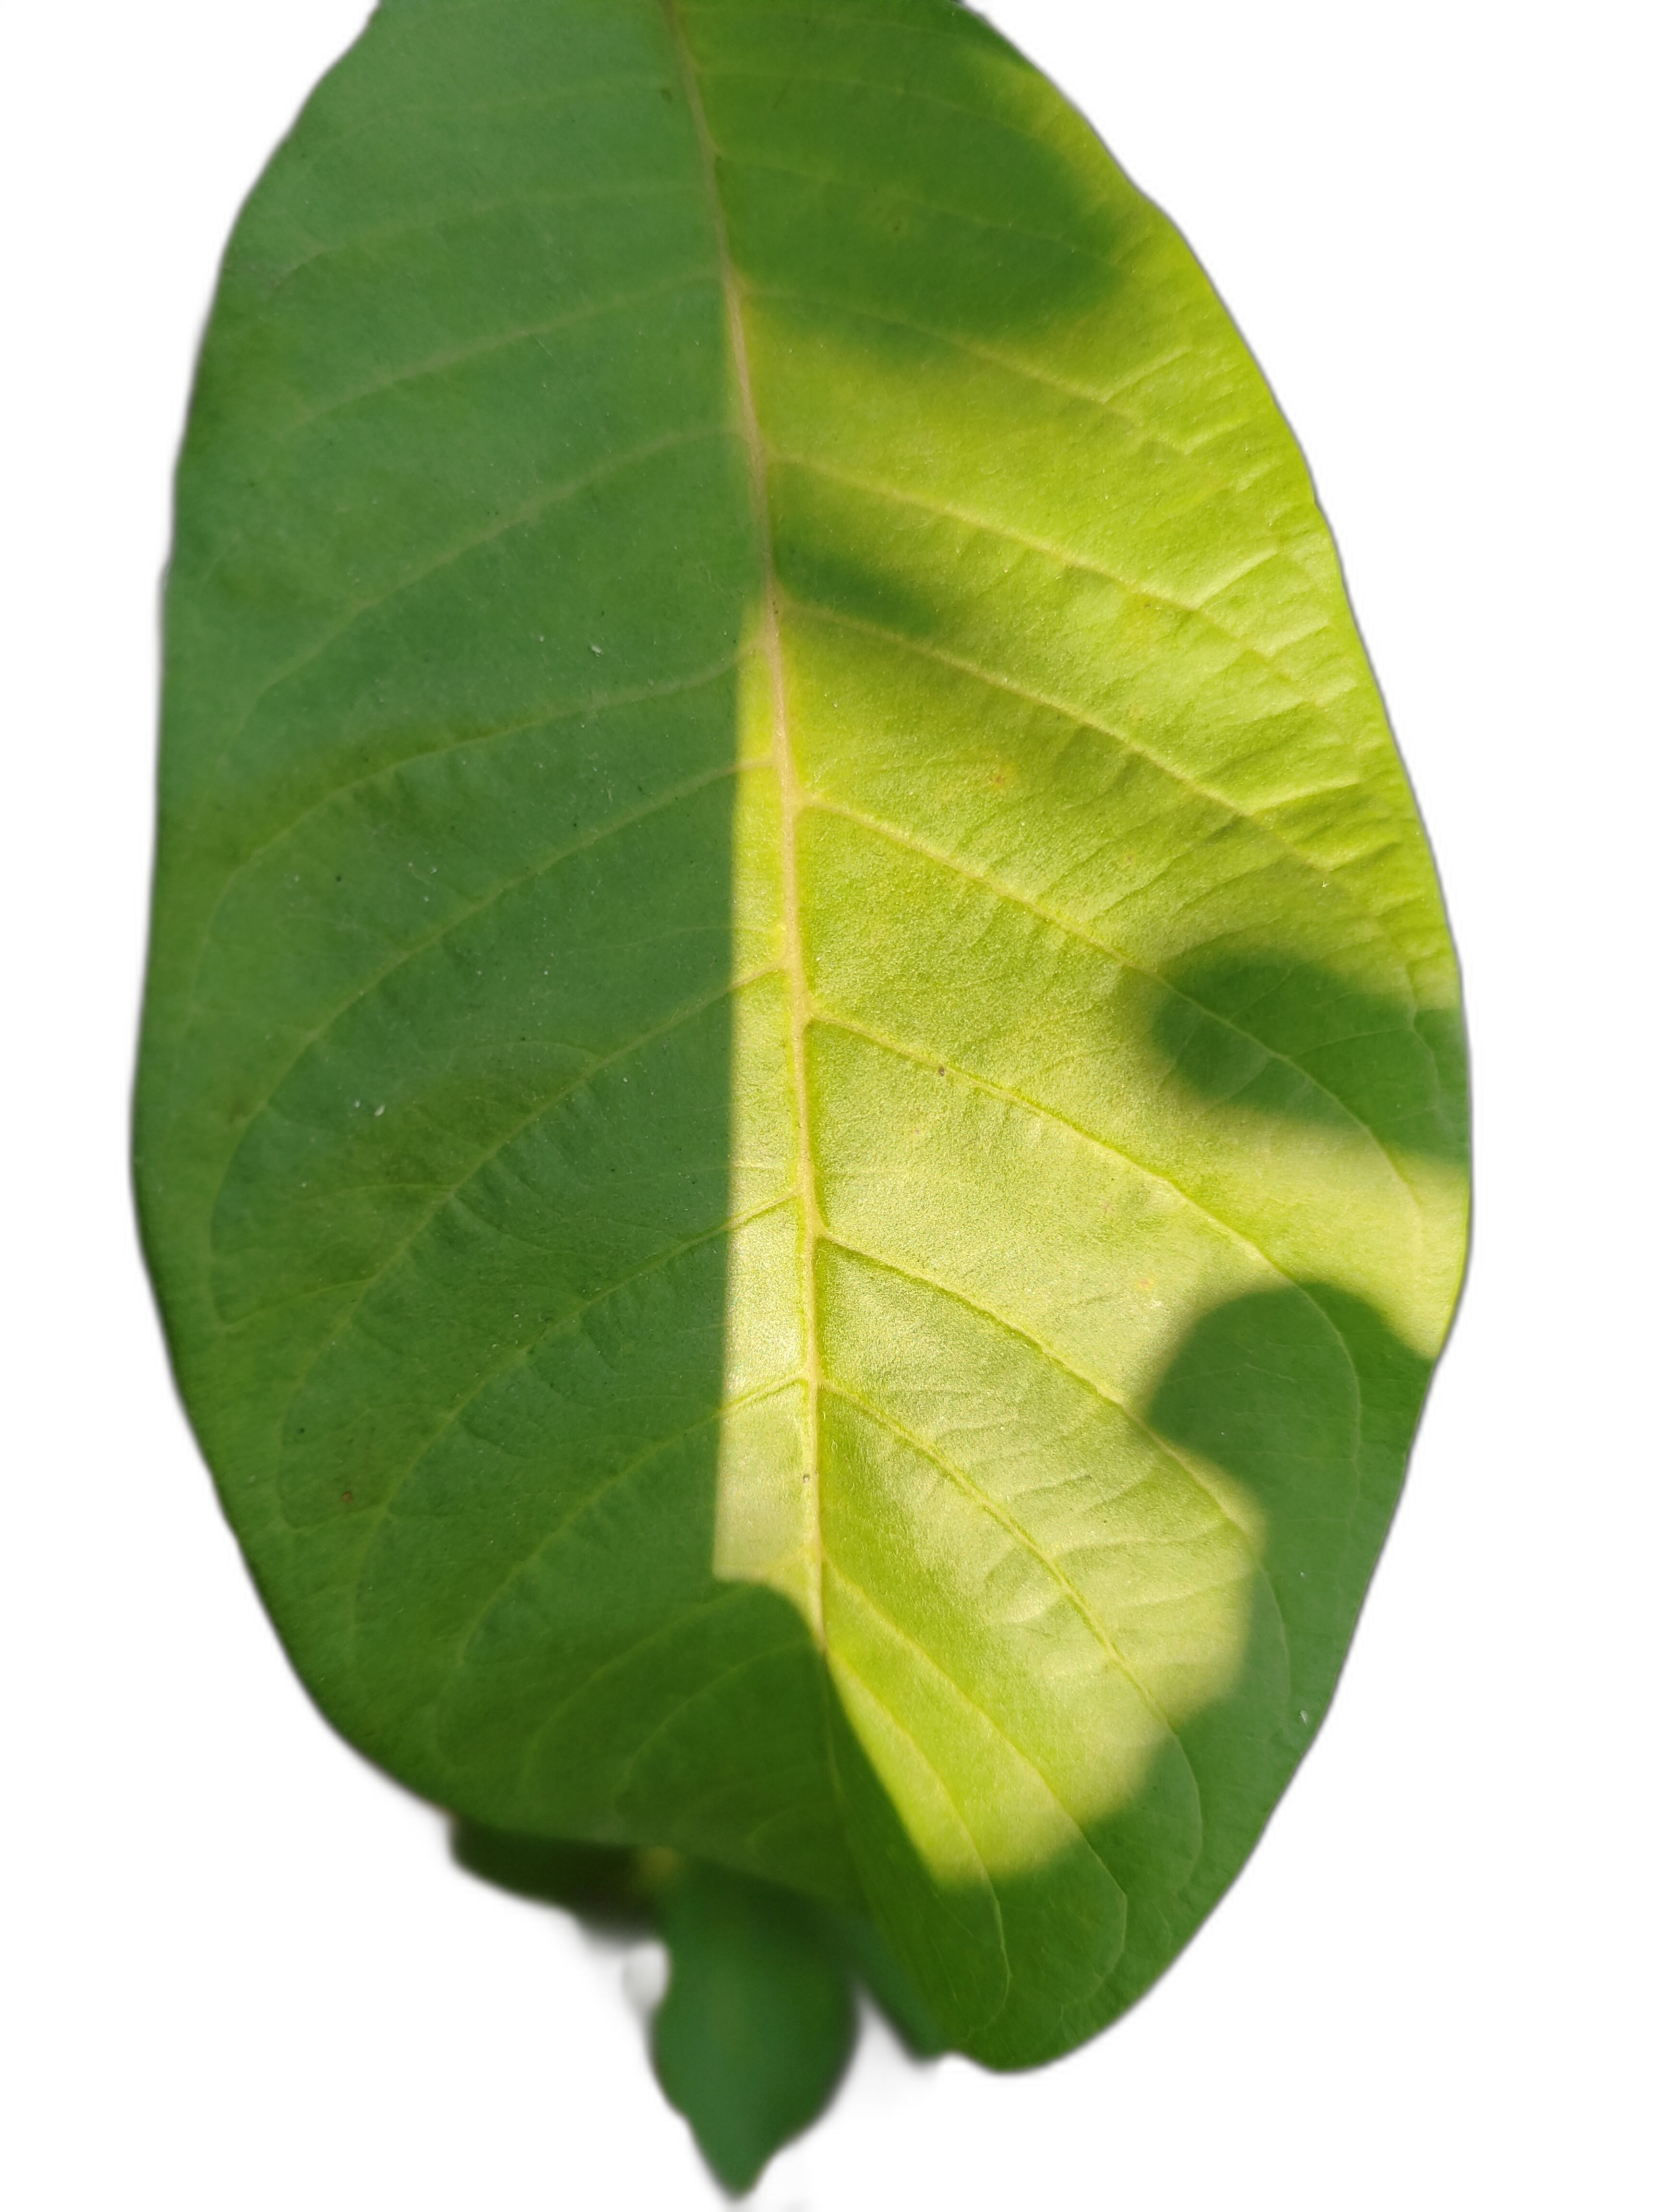
Plant part: leaf
Disease: Healthy